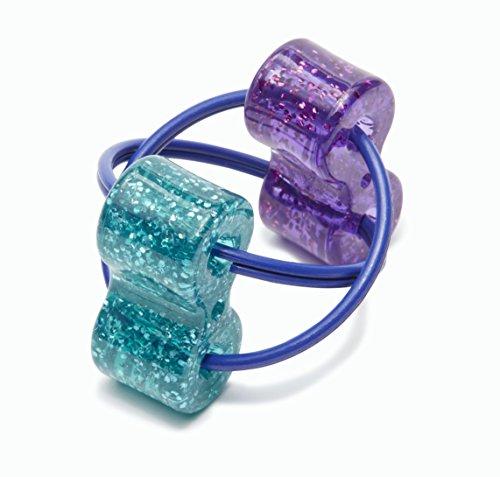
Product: Loopeez Silent Fidget Toy 3 Pack TPG-86103
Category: Toys & Games | Novelty & Gag Toys | Fidget Toys
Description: Great fidget Toy for kids and adults.
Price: $7.99
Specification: ASIN:B01LI7DNEI|ShippingWeight:4.8ounces(Viewshippingratesandpolicies)|DateFirstAvailable:July1,2016